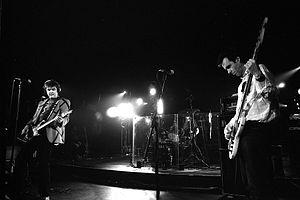
Mission of Burma est un groupe de post-punk américain, originaire de Boston, dans le Massachusetts. Il est composé du guitariste Roger Miller, qui avait fait ses armes dans plusieurs groupes dont l'avant-gardiste Sproton Layer, du bassiste Clint Conley et du batteur Peter Prescott, avec Bob Weston comme ingénieur du son et à la manipulation des bandes magnétiques. Ils furent tout d'abord actifs entre 1979 et 1983, puis se reforment en 2002. Miller, Conley et Prescott se partagent le chant et la composition des chansons, le travail de Miller restant de façon générale prédominant.